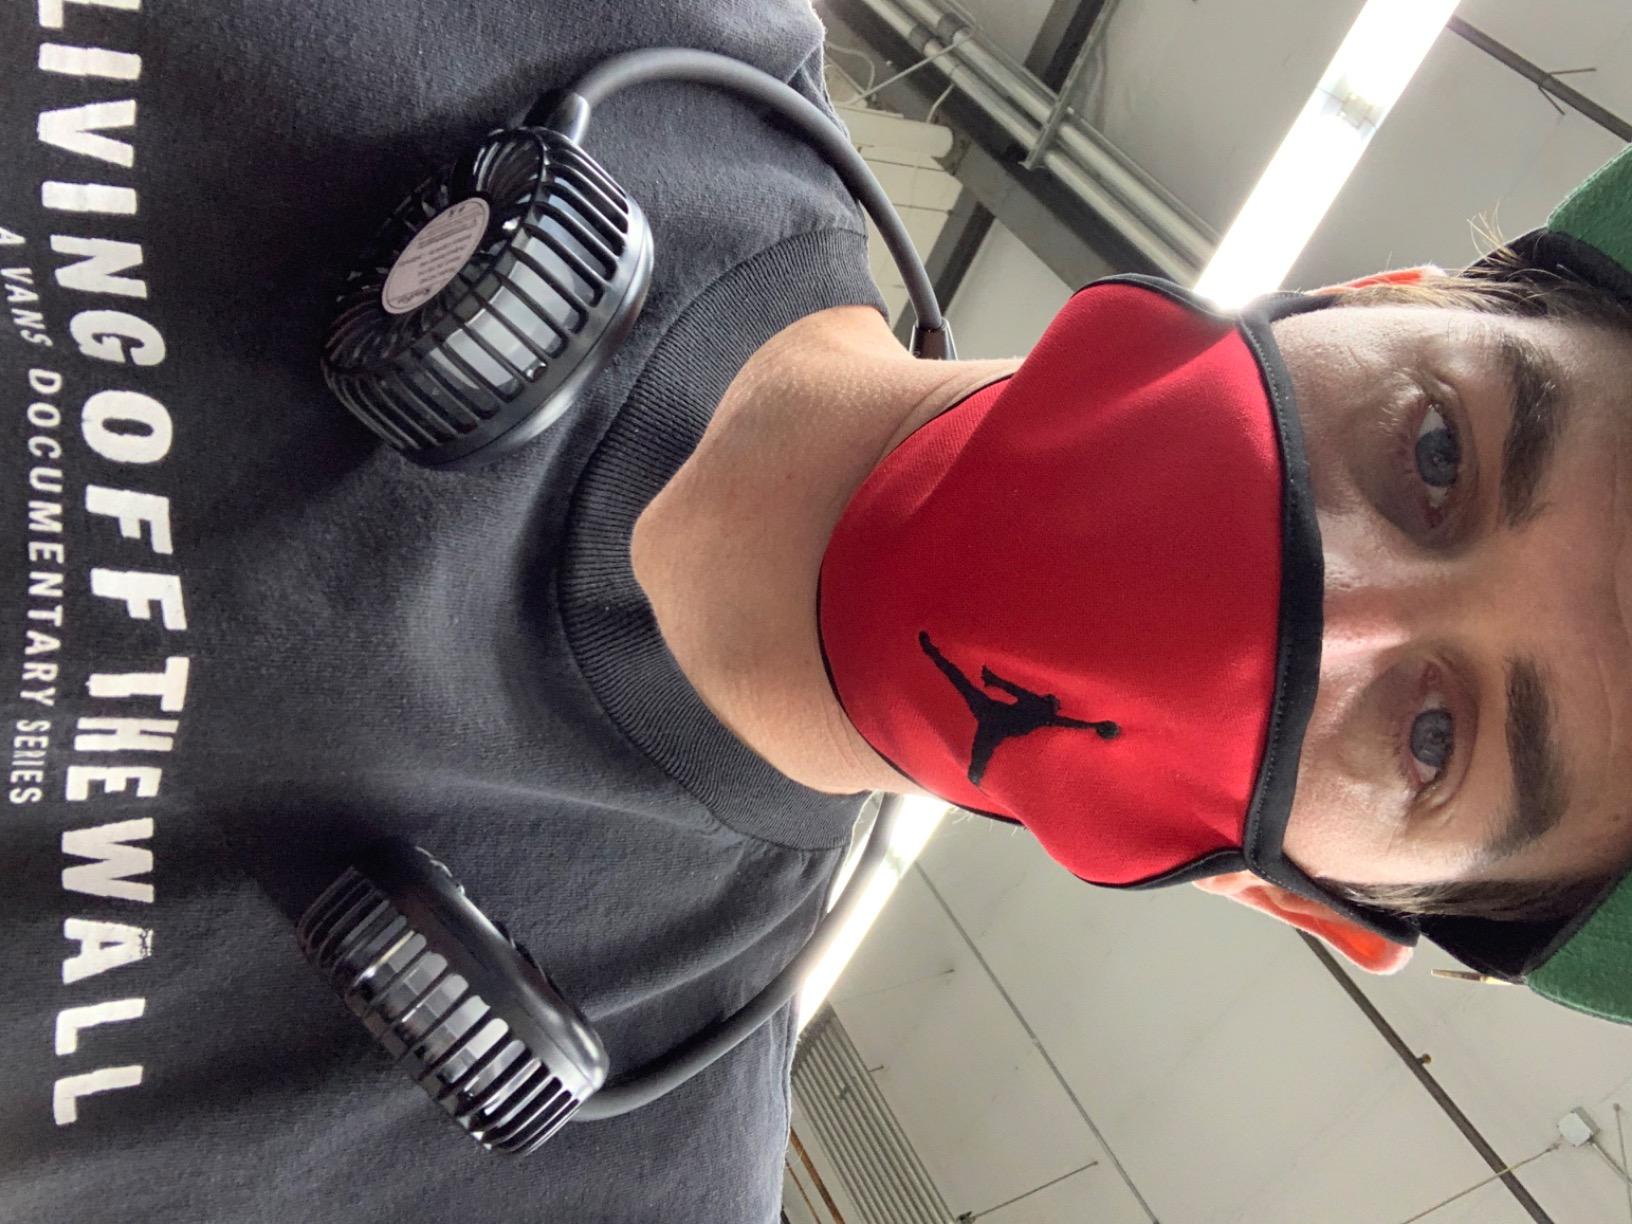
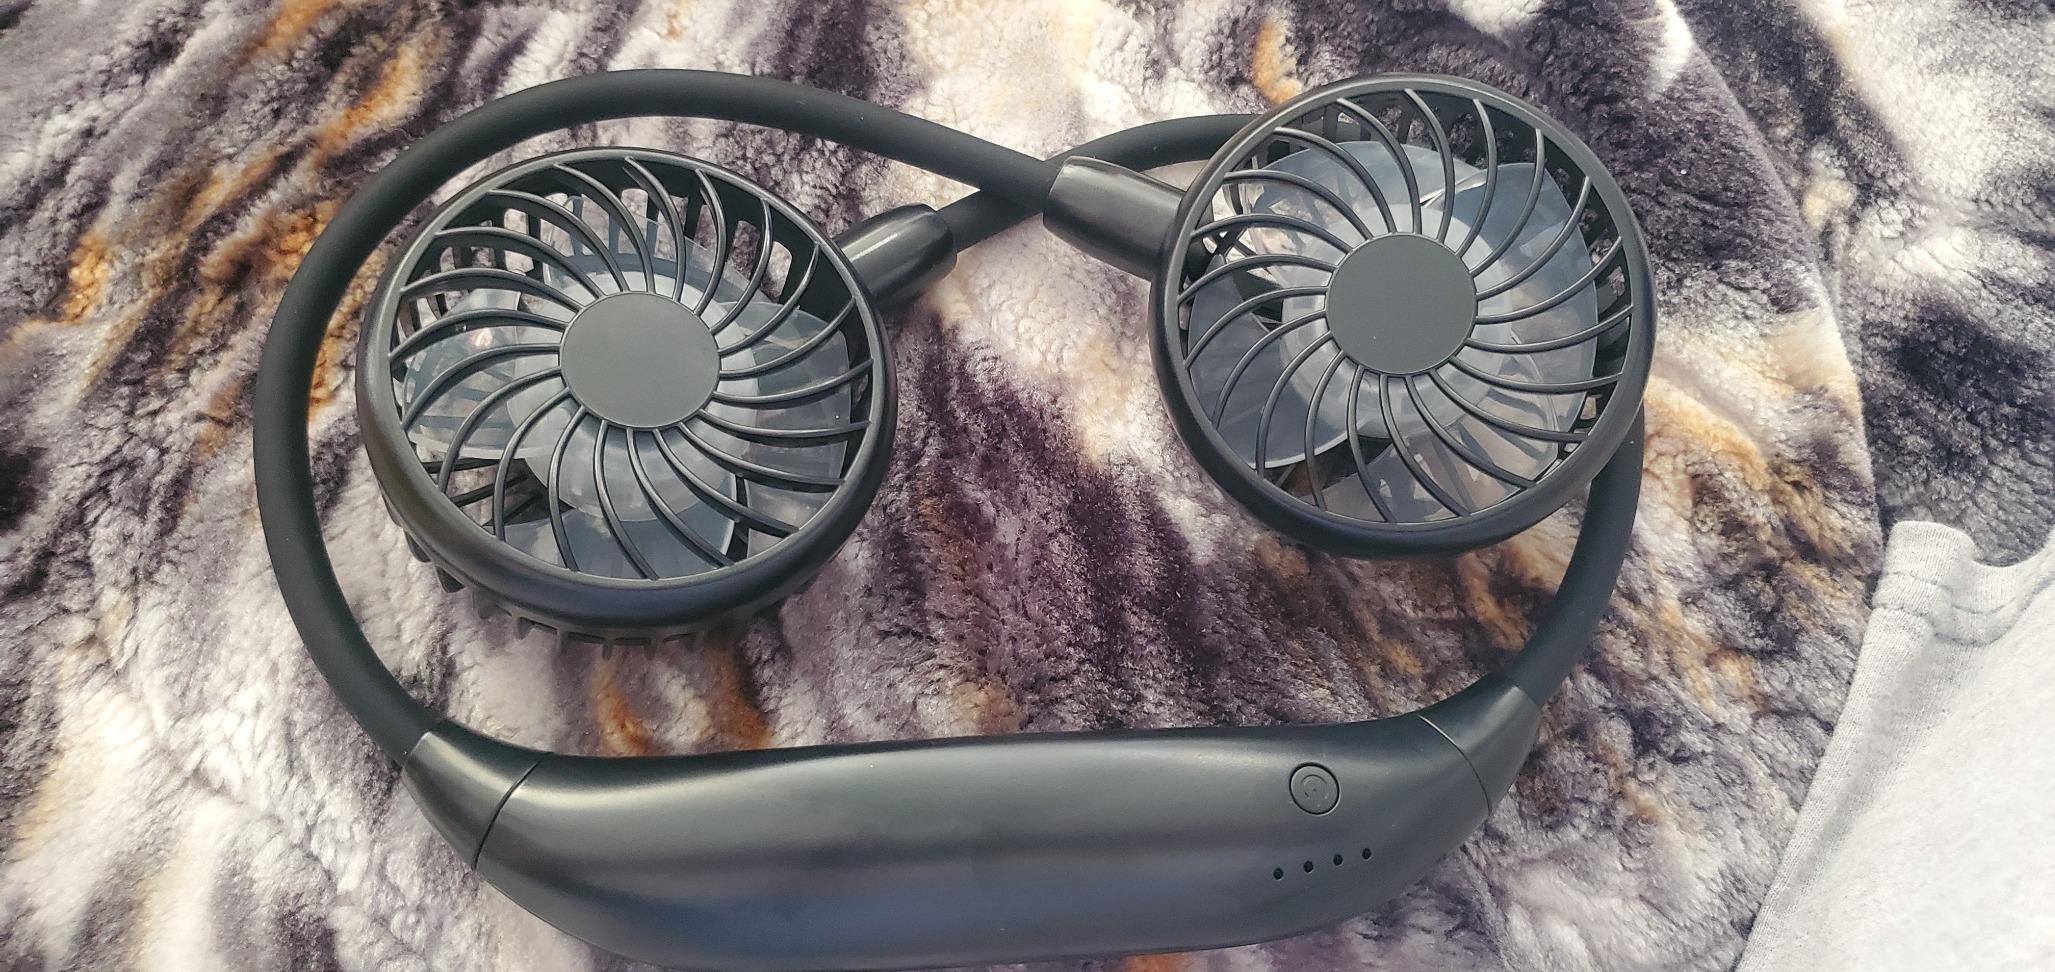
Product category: fan
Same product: yes